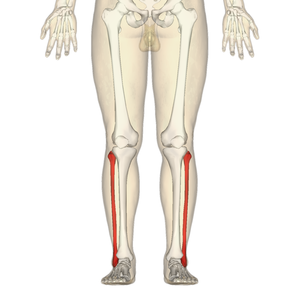
La fibula est un os constituant la partie latérale du squelette de la jambe. Articulé avec le tibia à ses deux extrémités, et avec le talus à son extrémité distale. Chez les oiseaux actuels, la fibula est une fine baguette osseuse dans le pilon.